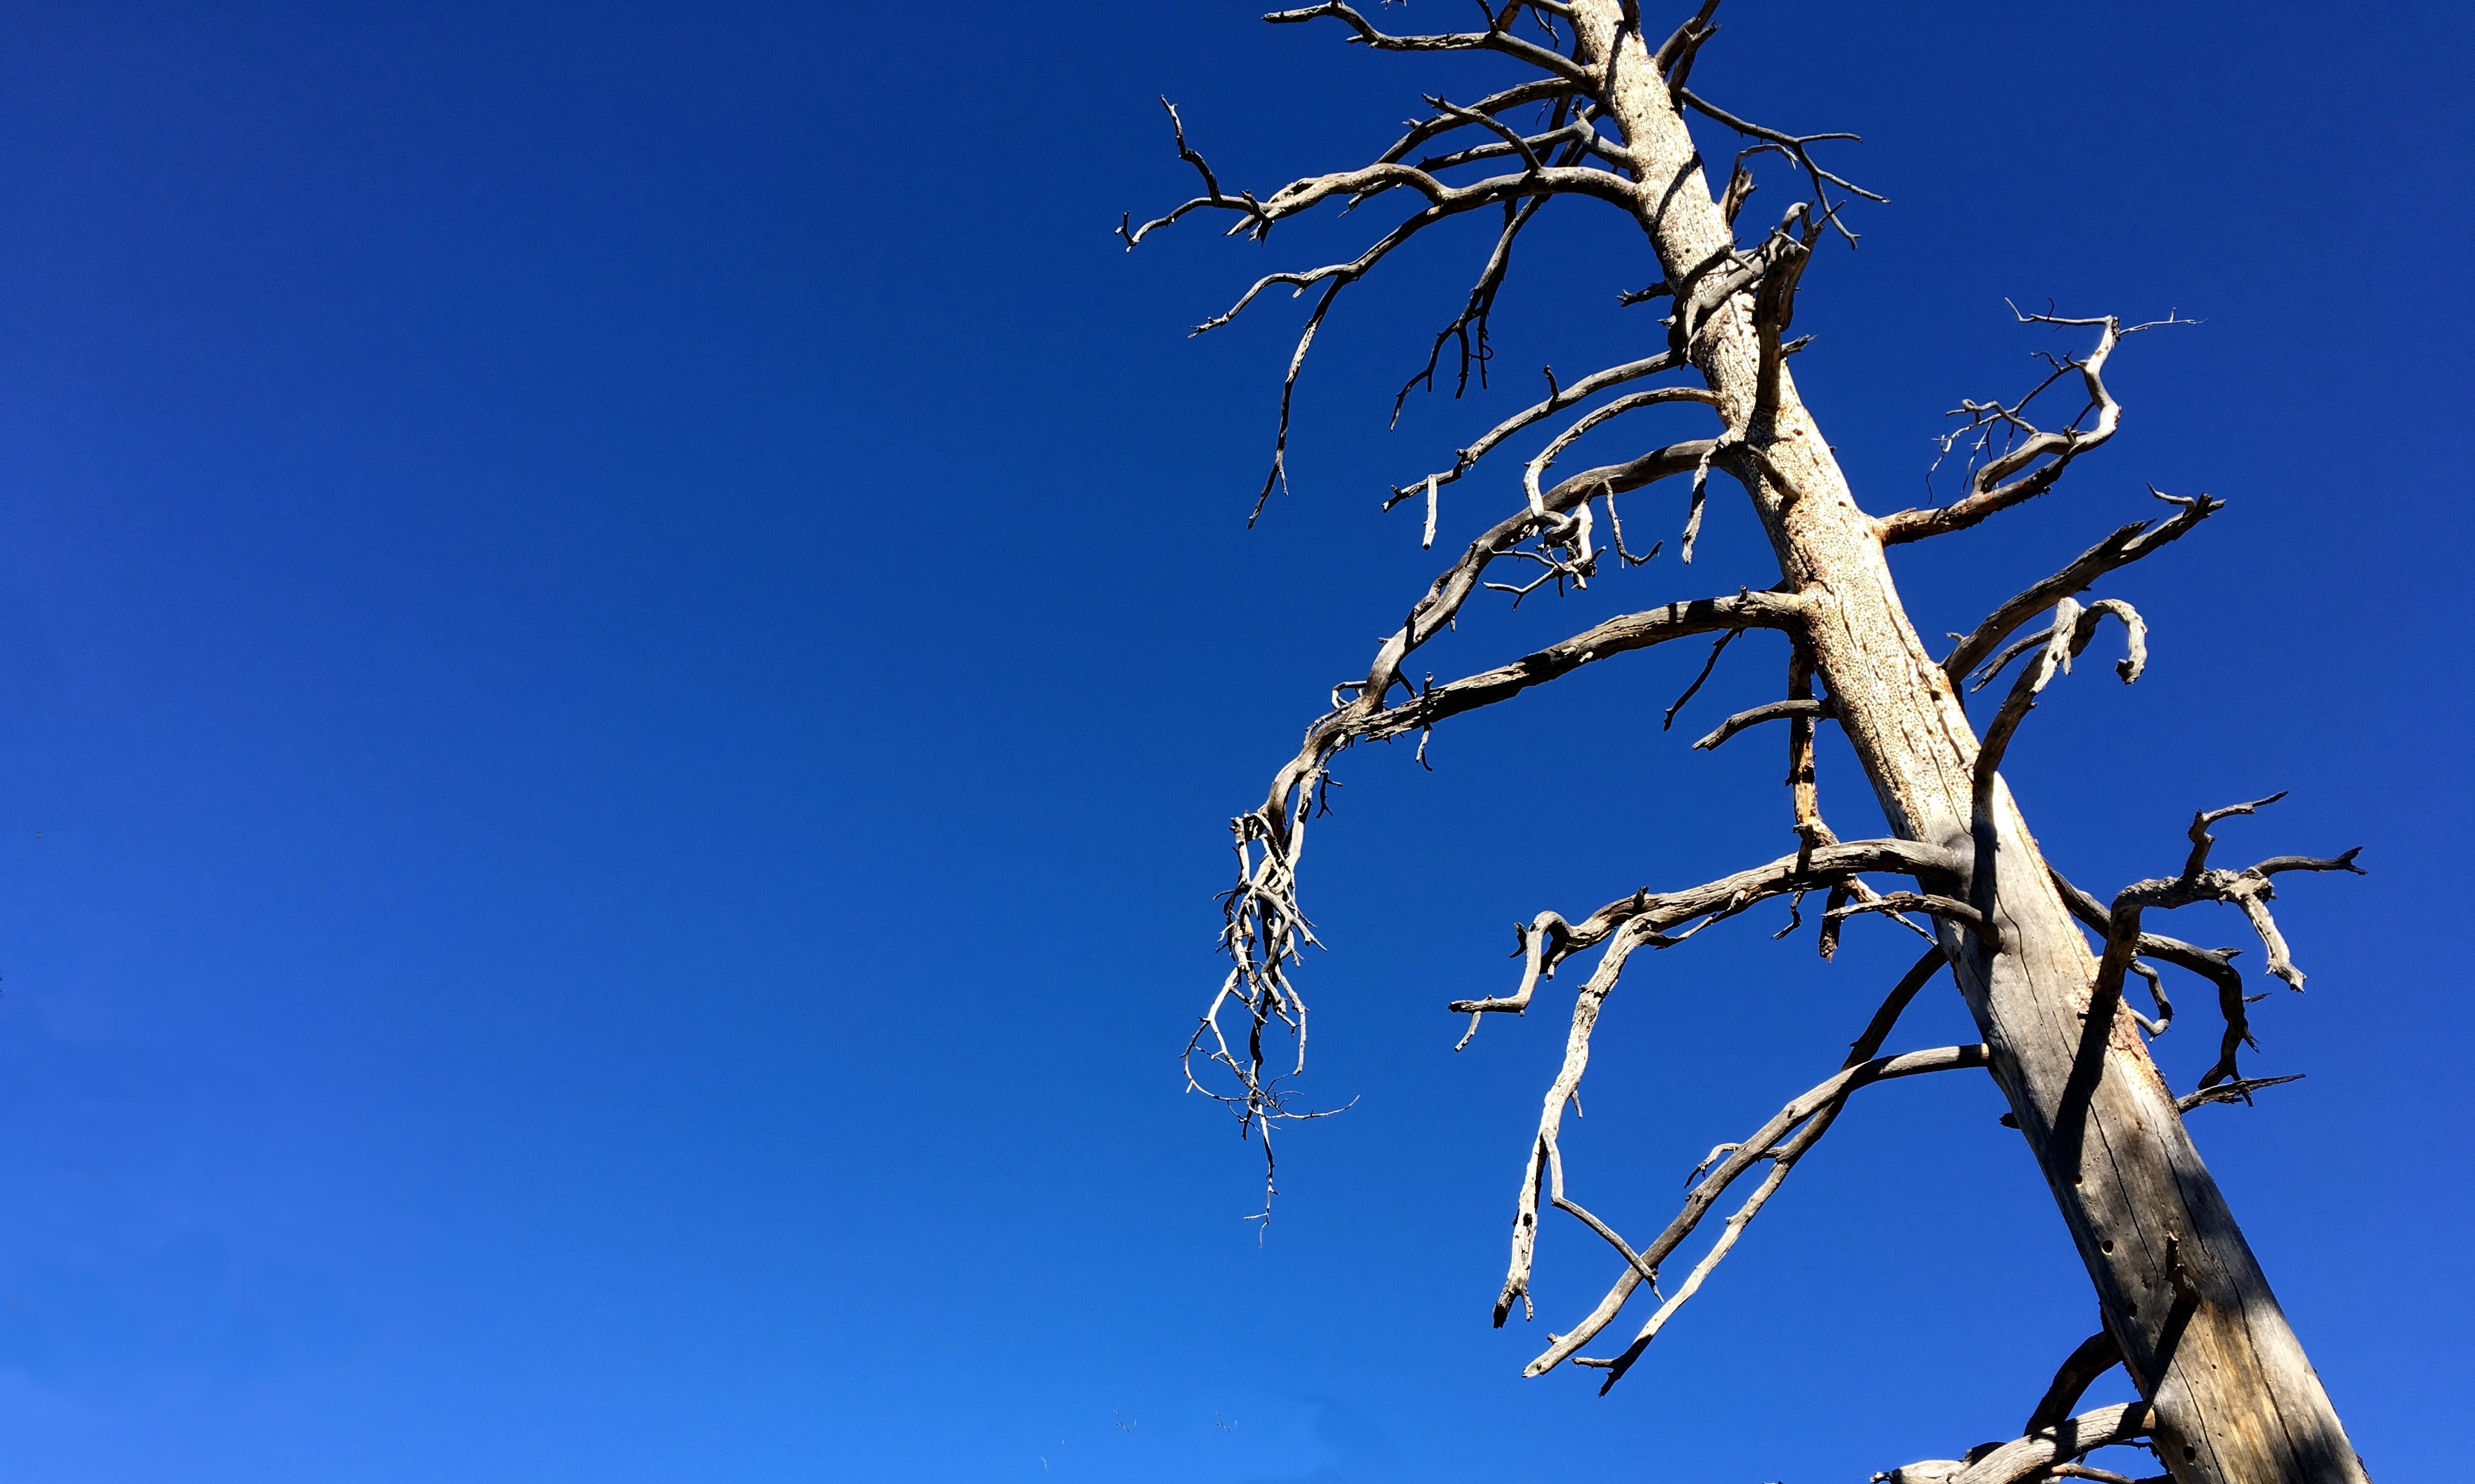
tree, grass, branch, winter, plant, sky, sunlight, flower, wind, blue, twig, grass family, plant stem, woody plant